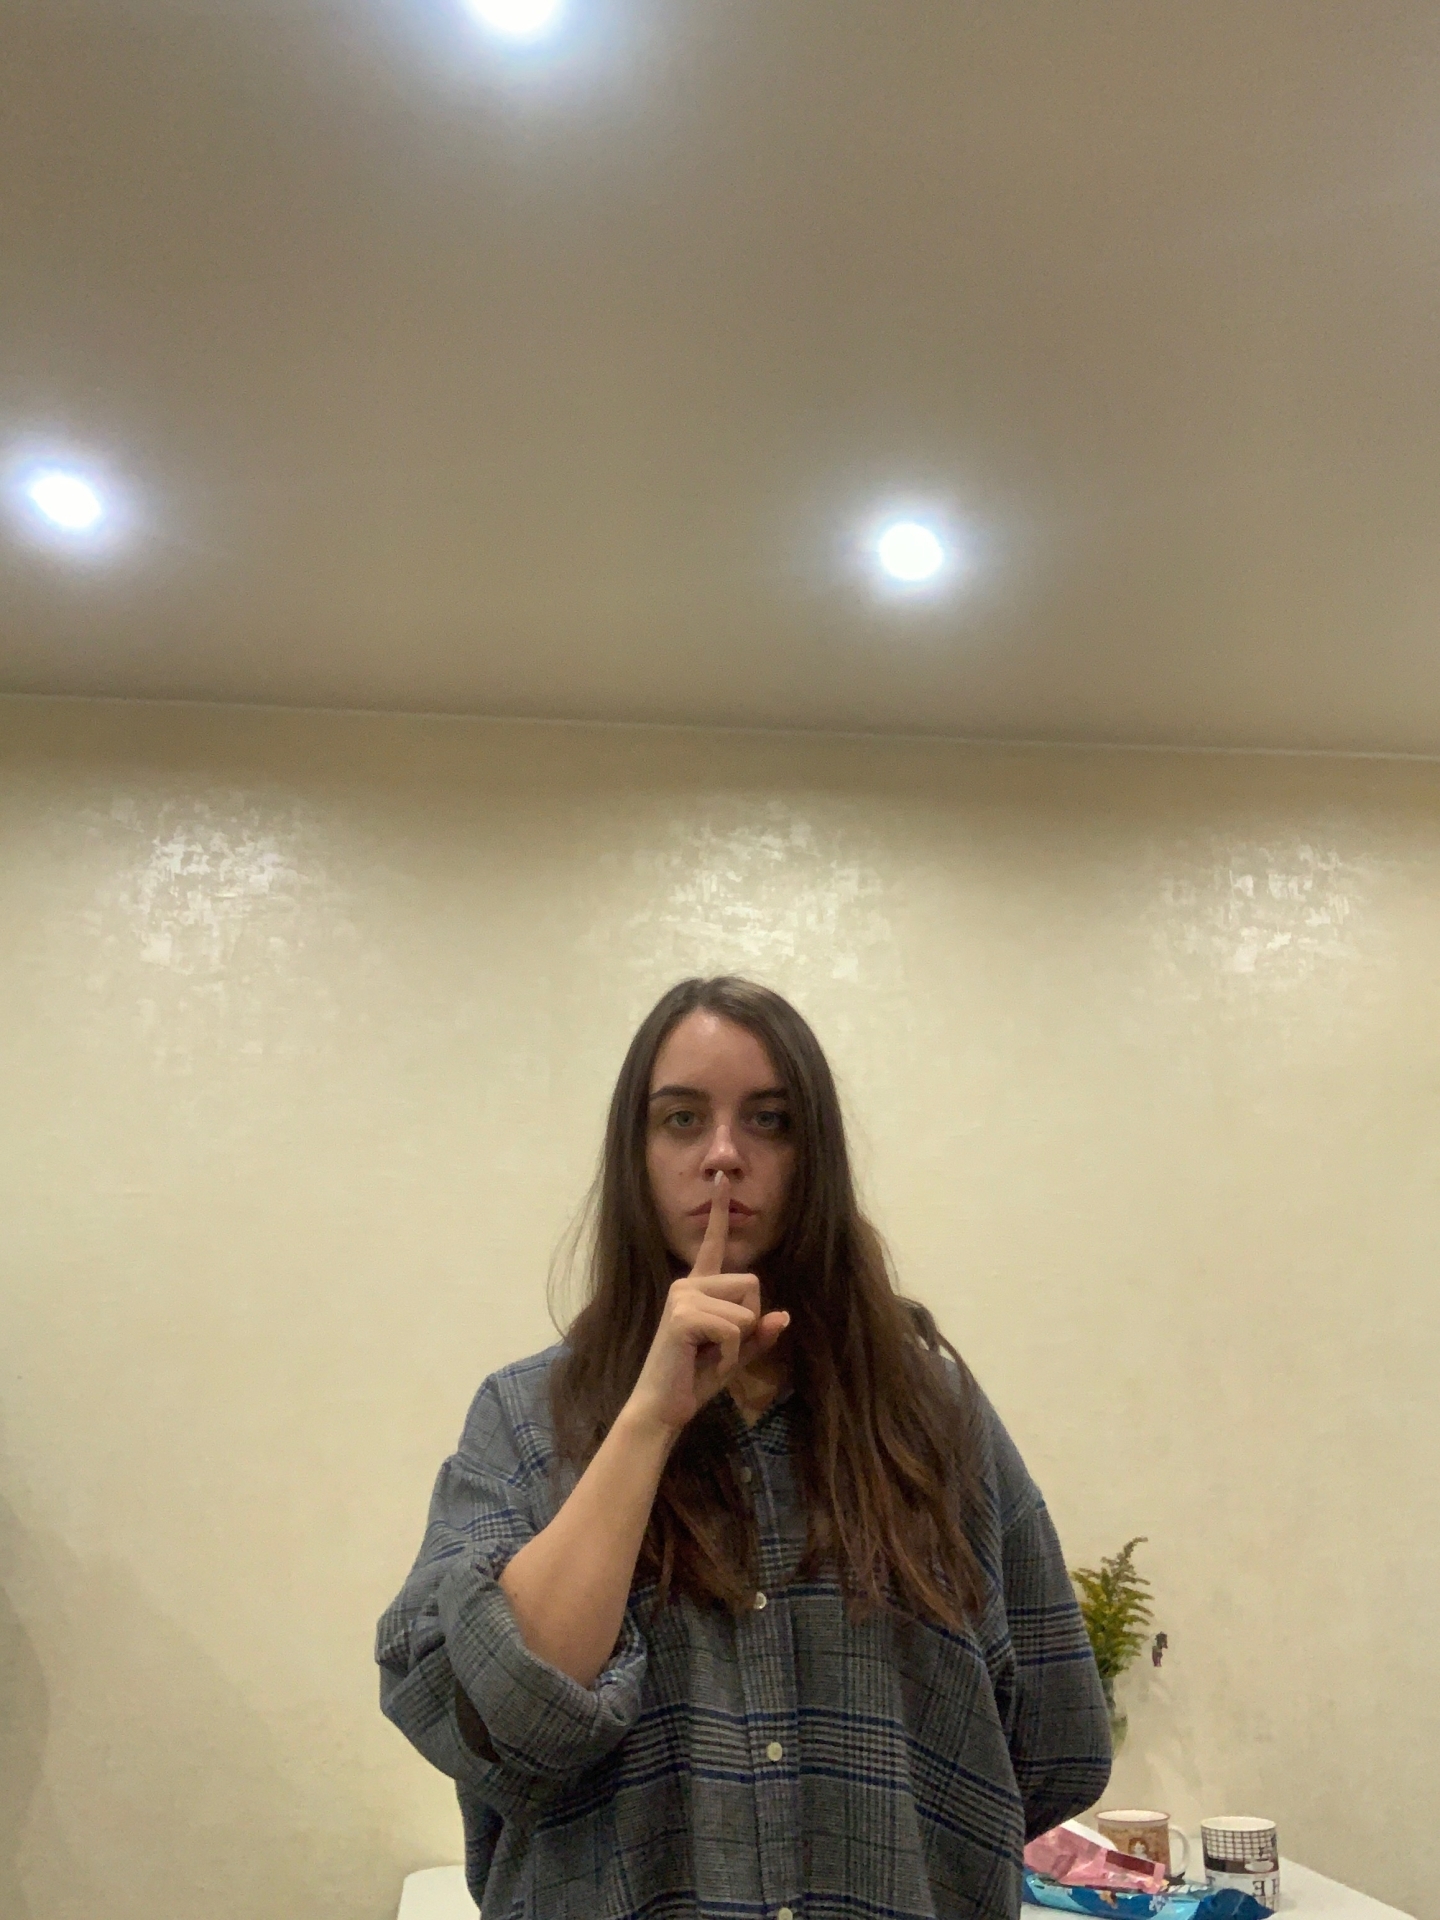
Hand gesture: mute